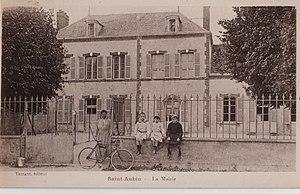
L'école/mairie vers 1900
Saint-Aubin est une commune française, située dans le département de l'Aube en région Grand Est.